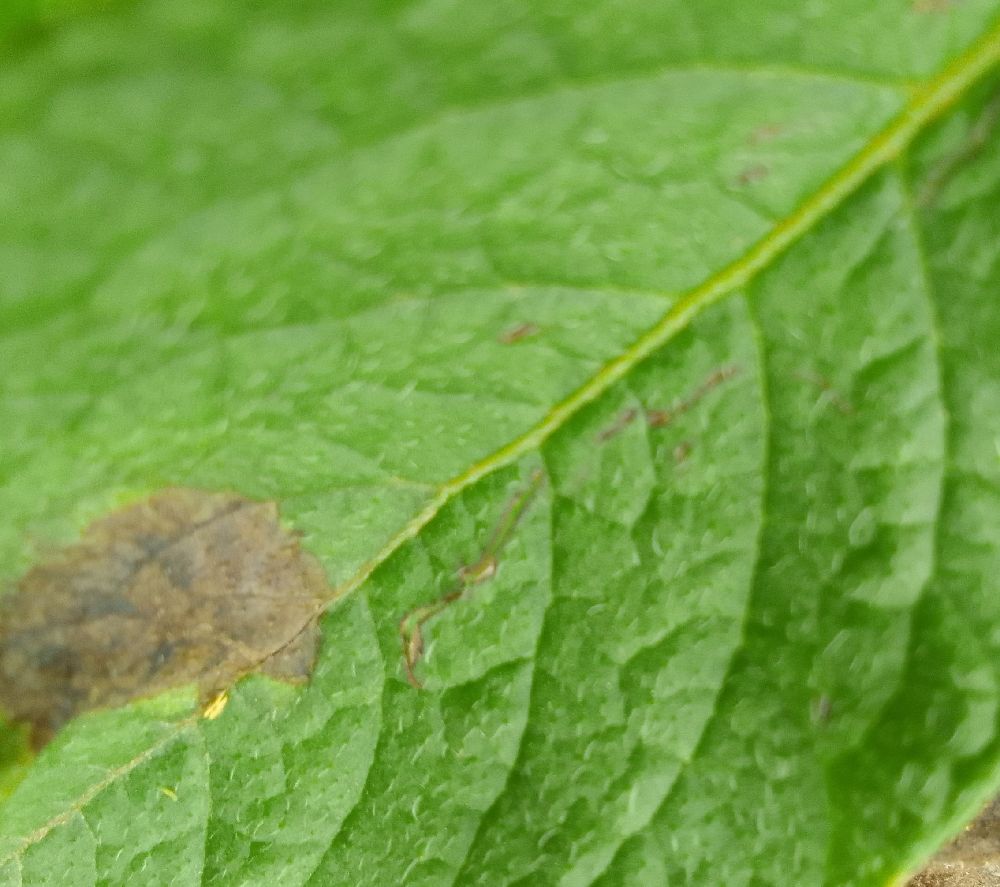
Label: Late blight